WQBK-FM

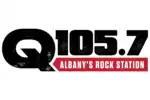
Q105.7 logo as an individual station.

On July 1, 2019, at noon, WQSH changed its format to mainstream rock, which moved over from WQBK-FM and WQBJ, and rebranded as "Q105.7." The "Alt" format would return a month later on WQBJ, and would rebrand as "Alt 103.5."